The Inchcape Rock

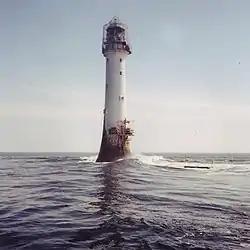
Bell Rock Lighthouse was built on the Inchcape reef in the early 19th century, and is named after the legend of the abbot's bell

Southey wrote the poem between 1796 and 1798 for "The Morning Post", but it was not published until 1802. His inspiration was the legend of a pirate who removed a bell on Inchcape placed there by the Abbot of Arbroath to warn mariners of the reef. The poem was reprinted in the "Edinburgh Annual Register" for 1810, published in 1812. In a letter to his maternal uncle Herbert Hill, dated 16 August 1812, Southey tells how "The Inchcape Rock" had "lain uncorrected among my papers for the last ten years", until "some unknown person ... thought proper to touch [it] up & transmit [it] for insertion".